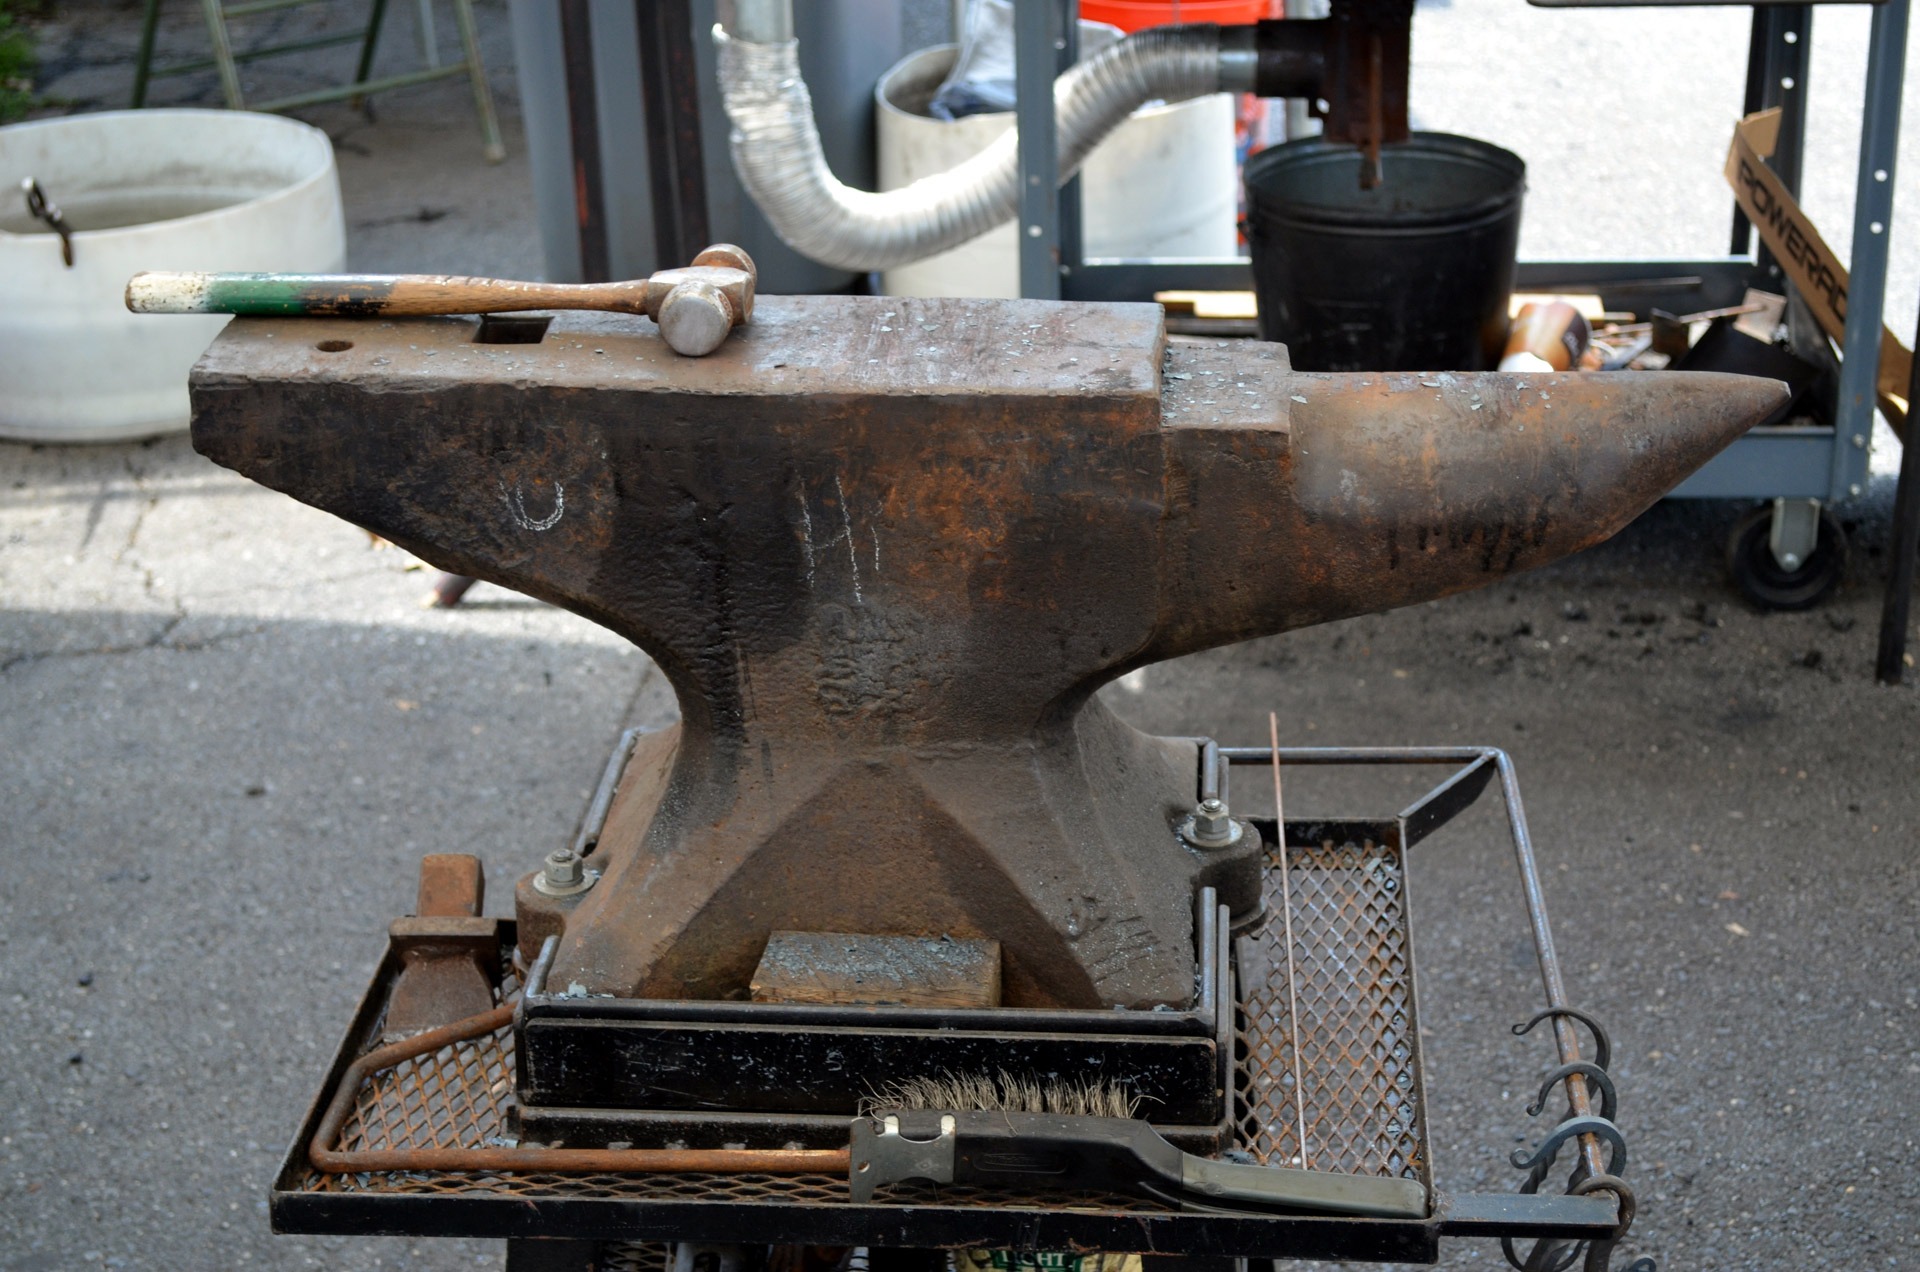
wheel, tool, asphalt, steel, horn, vehicle, metal, machine, face, forge, blacksmith, anvil, smith, machine tool